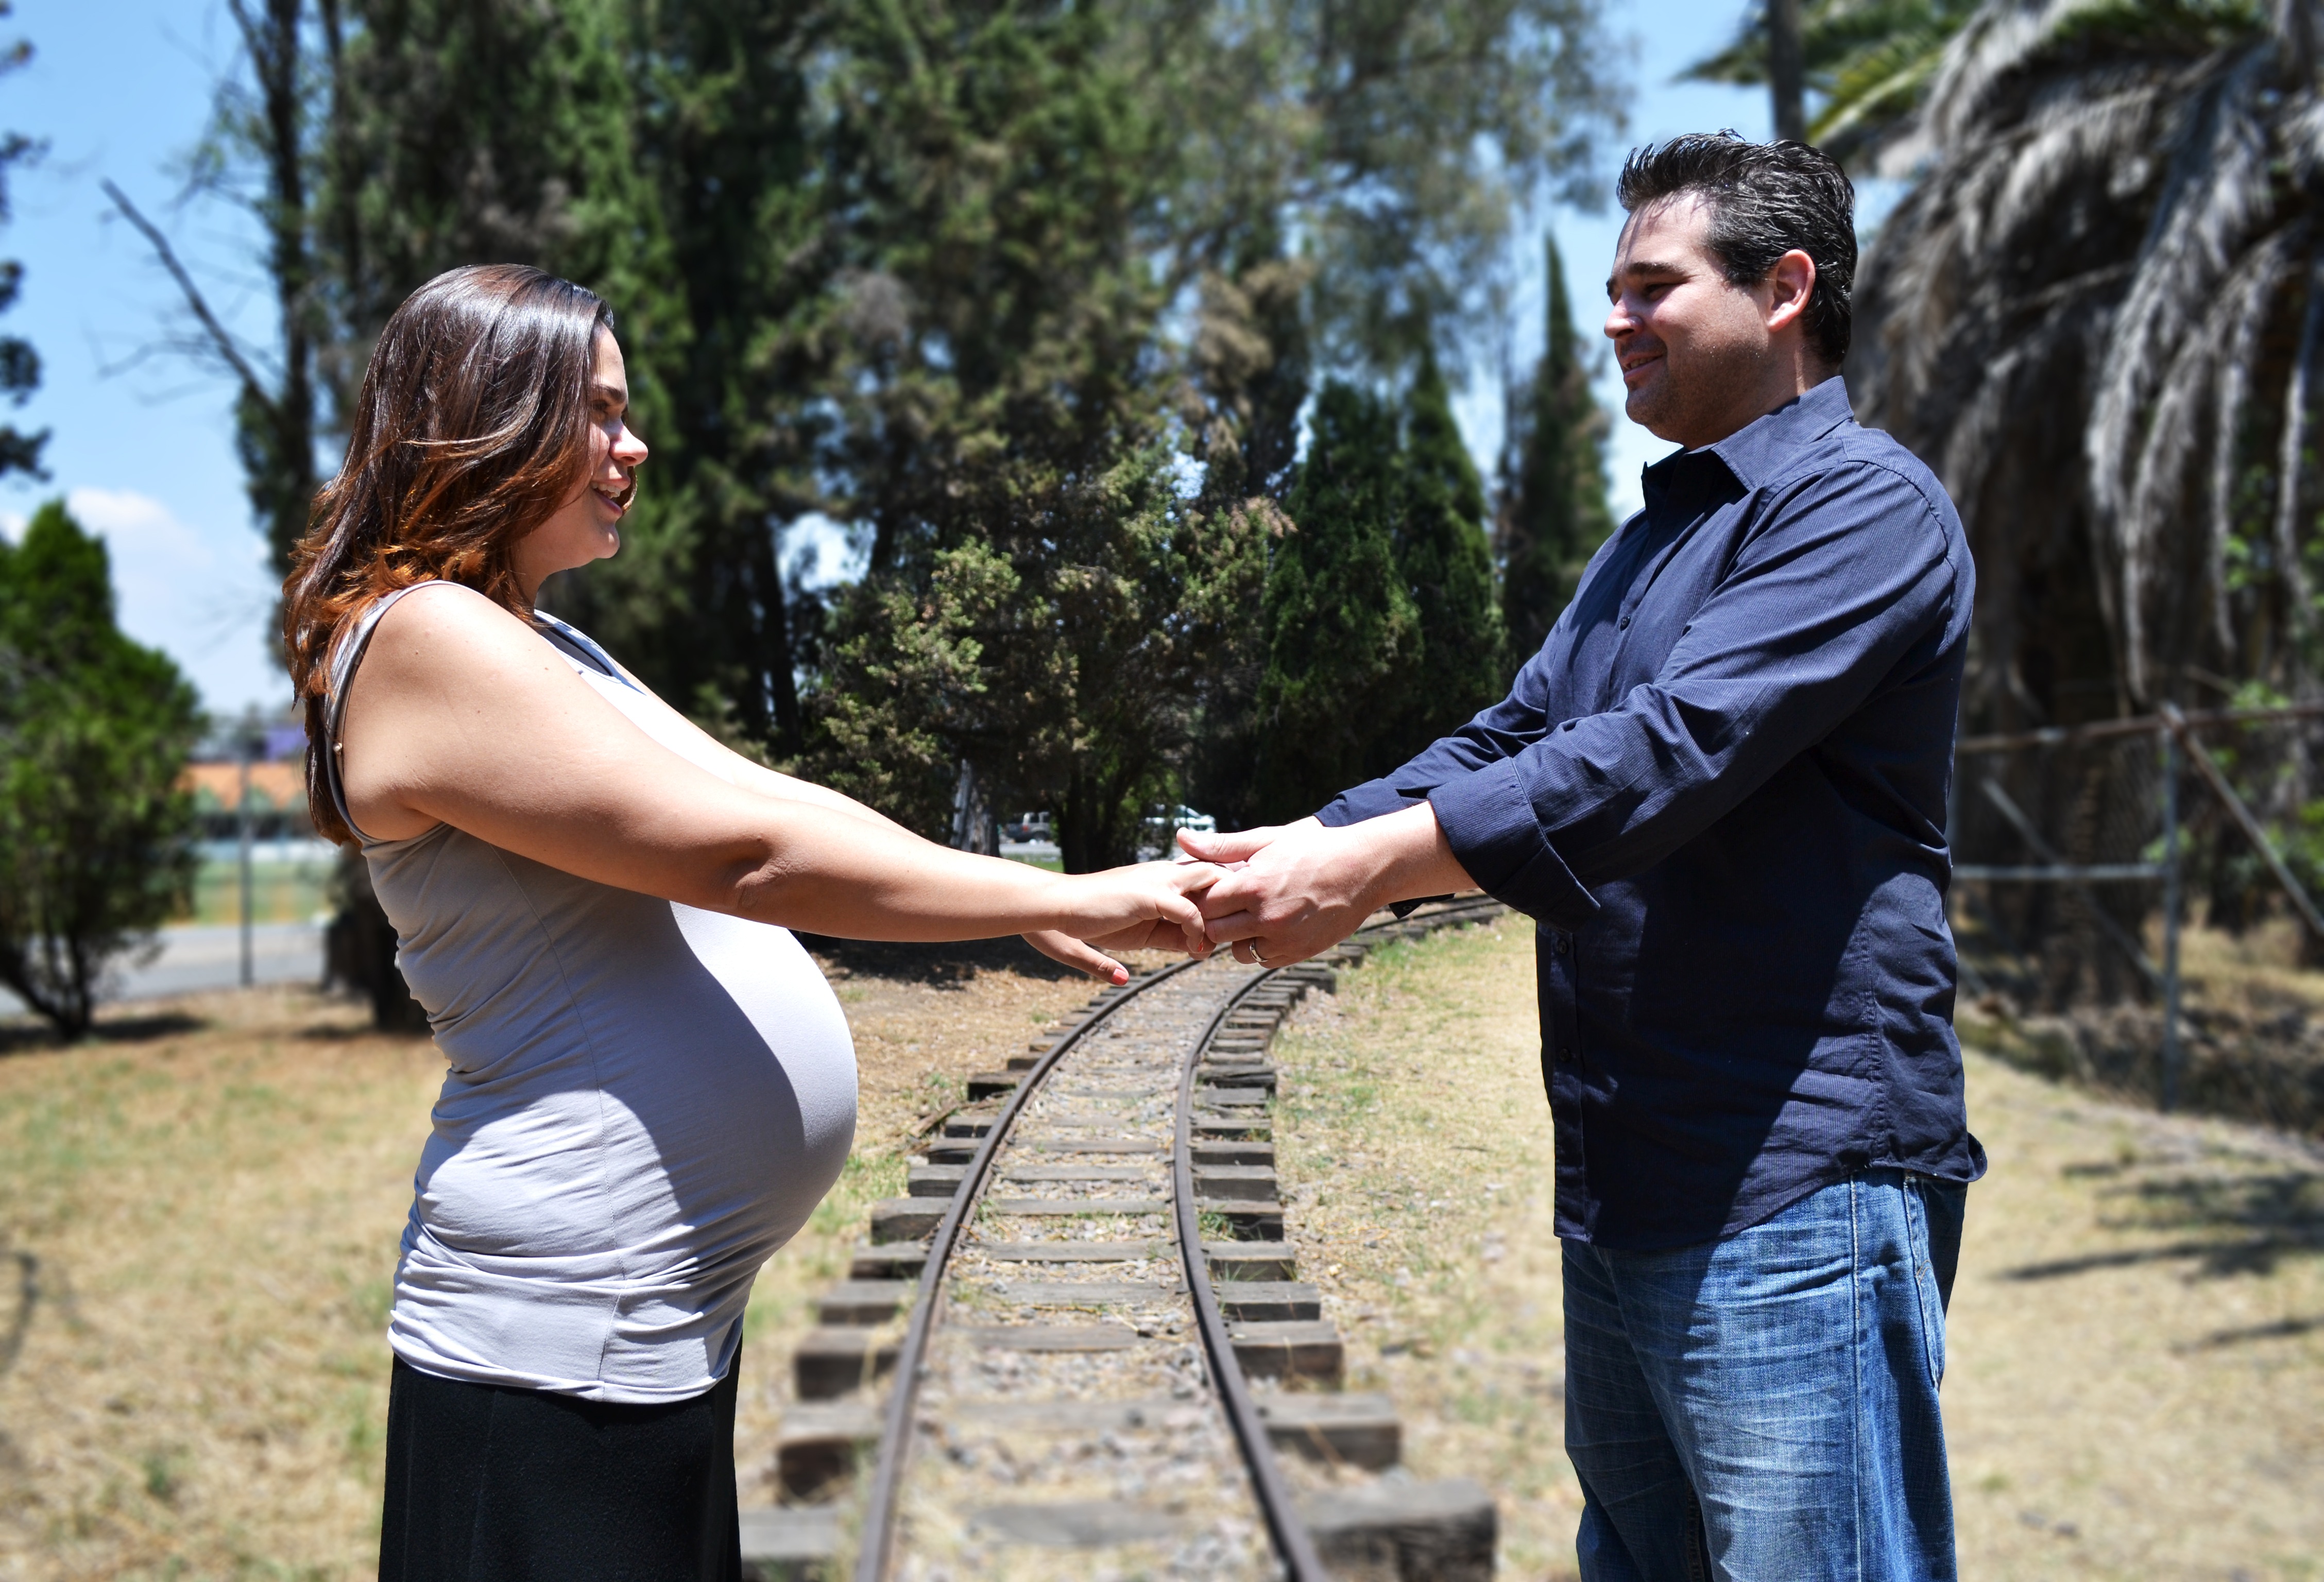
man, walking, people, train, love, pregnancy, ceremony, happy, vias, interaction, bebe